Theodora of Trebizond

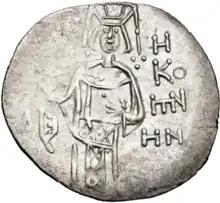
Coin of Theodora, minted 1285

Theodora Megale Komnene, (before 1253– after 1285), was Empress of Trebizond from 1284 to 1285. All Michael Panaretos tells us about her is that she was a daughter of Emperor Manuel I of Trebizond by Rusudan, a Georgian princess. Although some consider her Manuel's second wife, Michel Kuršanskis has argued that Rusudan may have been simply his mistress. Kuršanskis also notes that the evidence is insufficient to determine if Theodora was identical with one of the princesses of Trebizond mentioned in the Chronicle of Bishop Stephanos who married a noble or the king of Georgia, or if she had been a nun — much as Anna Anachoutlou was before her usurpation in the following century.